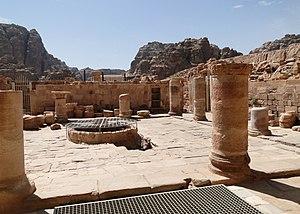
L'atrium et la citerne de l'église byzantine de Pétra en Jordanie